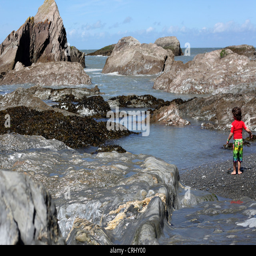
general view of a child playing among the rocks